Prest-O Change-O

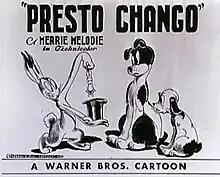
Blue Ribbon re-release lobby card, 1949

Prest-O Change-O is a 1939 "Merrie Melodies" cartoon directed by Chuck Jones, and first released on March 25, 1939, by Warner Bros. It is the second appearance of the manic white hare from "Porky's Hare Hunt", and its only appearance in a color film. The next hare-based short film, "Hare-um Scare-um" (1939), would feature a gray hare more closely resembling the character it would develop into, Bugs Bunny. (The white hare would make one final appearance in 1940's "Patient Porky".)